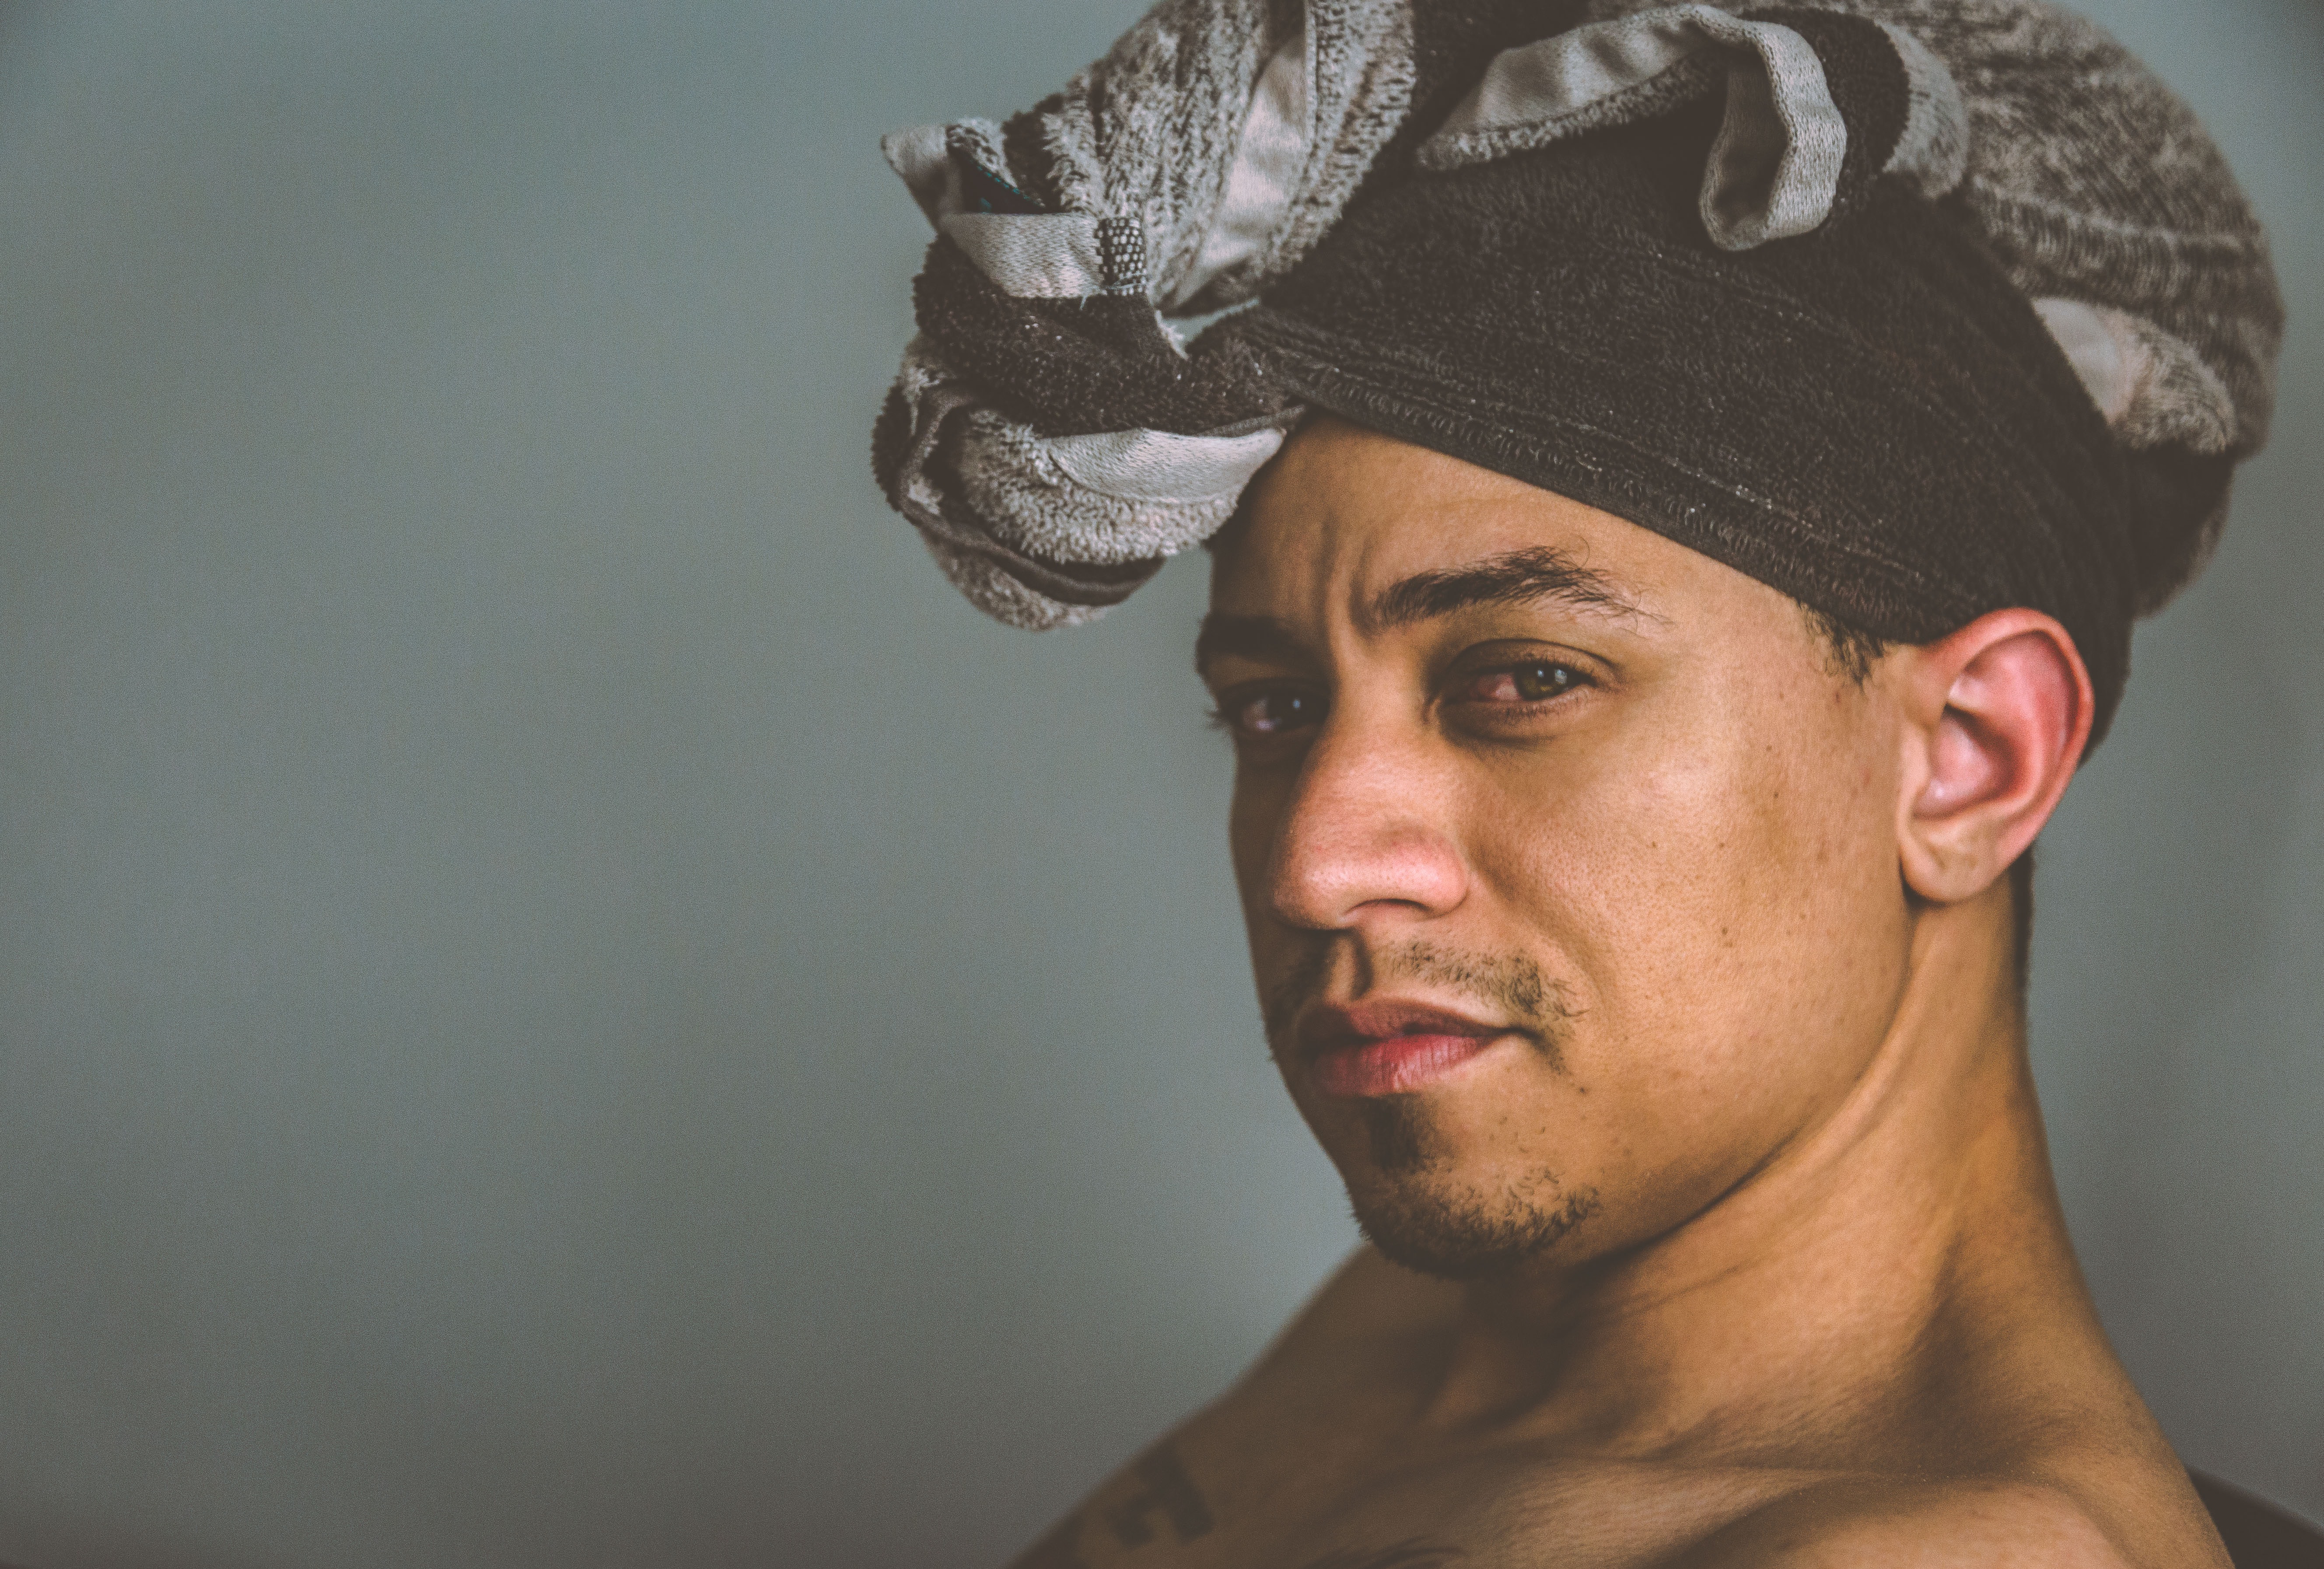
head, chin, forehead, headgear, cap, turban, neck, portrait, Barechested, jaw, ear, photography, hat, illustration, fashion accessory, portrait photography, beanie, headpiece